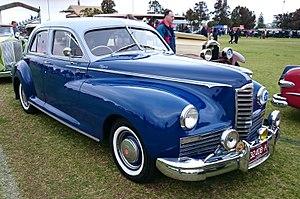
La Packard Clipper est une automobile haut de gamme à moteur 8 cylindres, du constructeur automobile américain Packard déclinée en plusieurs séries, entre 1941 et 1942, puis 1946 à 1947, puis 1953 à 1957.